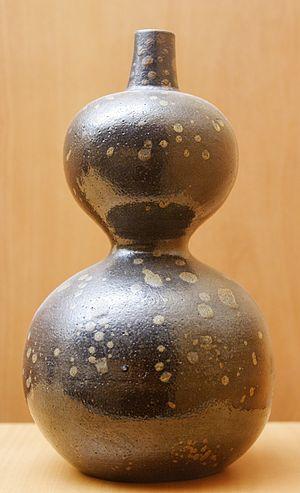
Bouteille à saké, peut-être de Bizen. Grès, Japon, XVIIe-XVIIIe.
Un tokkuri est une bouteille en céramique destinée au service du saké, la bière traditionnelle japonaise.